Fairy Cube

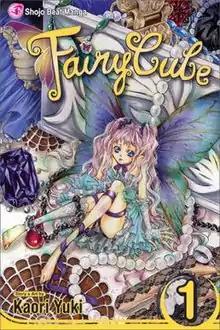
North American cover of the first volume featuring Ainsel

is a "shōjo" (targeted towards girls) fantasy manga written and illustrated by Kaori Yuki. Appearing as a serial in the Japanese manga magazine "Hana to Yume" from February 2005 to 2006, the "Fairy Cube" chapters were collected into three bound volumes by Hakusensha and published from October 2005 to July 2006. A related short story, "Psycho Knocker", appeared in the October 2004 issues of the same magazine. Yuki began "Fairy Cube" with the intent of writing a shorter manga. Set in a fictional universe in which a fairy-inhabited Otherworld exists alongside present-day Earth, the series focuses on Ian Hasumi, a teenager who can see fairies, and his childhood friend Rin. After Ian's body is stolen from him, he starts on a journey to reclaim it and soon finds himself in conflict with a group of fairies who hope to capture the Earth by opening a pathway from the Otherworld.